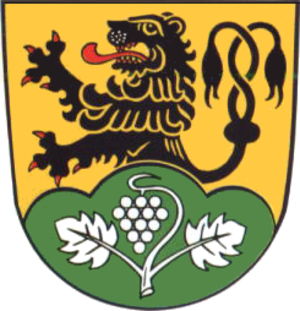
Gompertshausen est une commune allemande de l'arrondissement de Hildburghausen, Land de Thuringe.